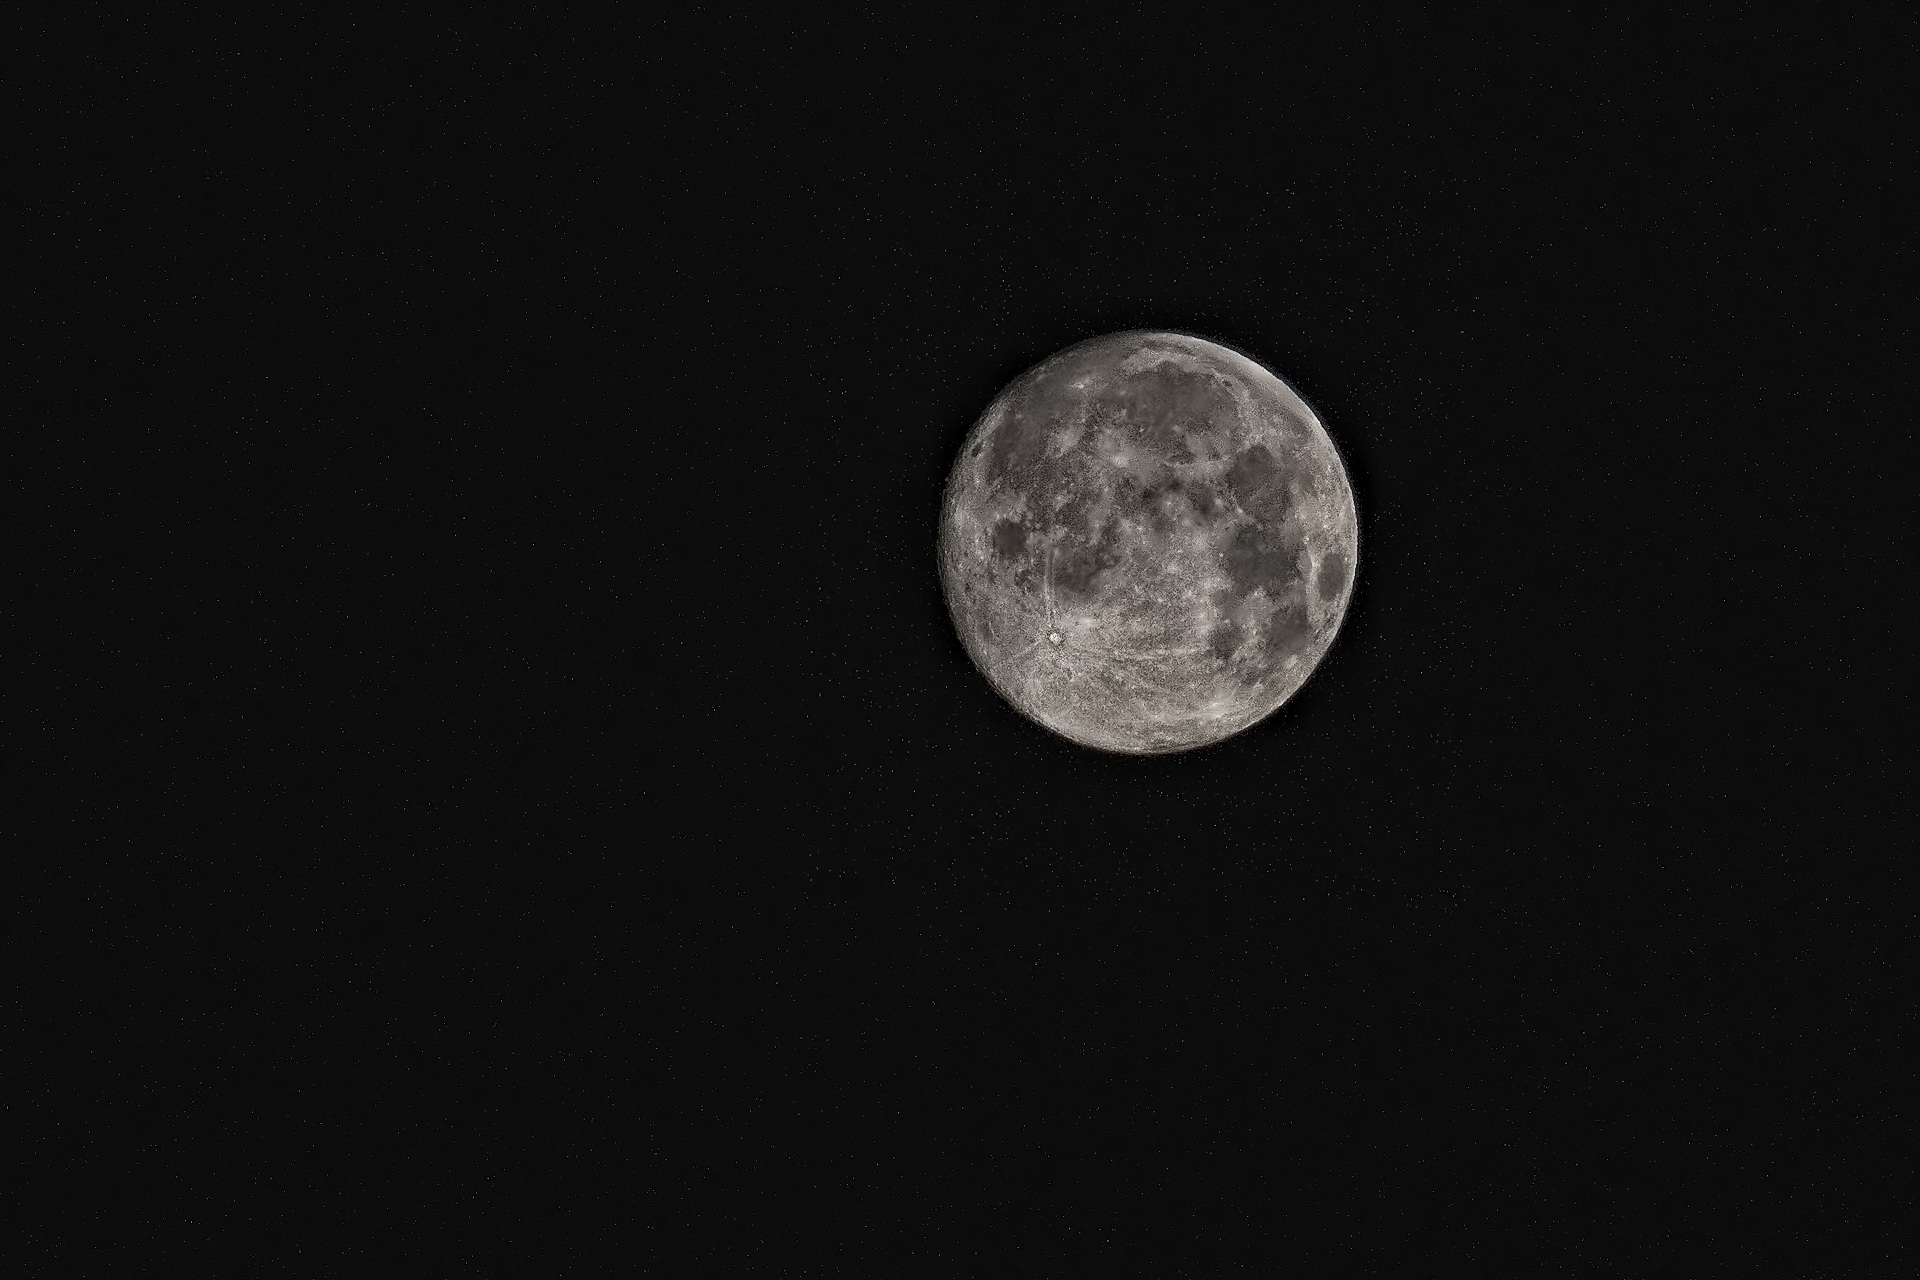
black and white, sky, night, atmosphere, darkness, monochrome, moon, full moon, circle, astronomy, luna, hd wallpaper, astronomical object